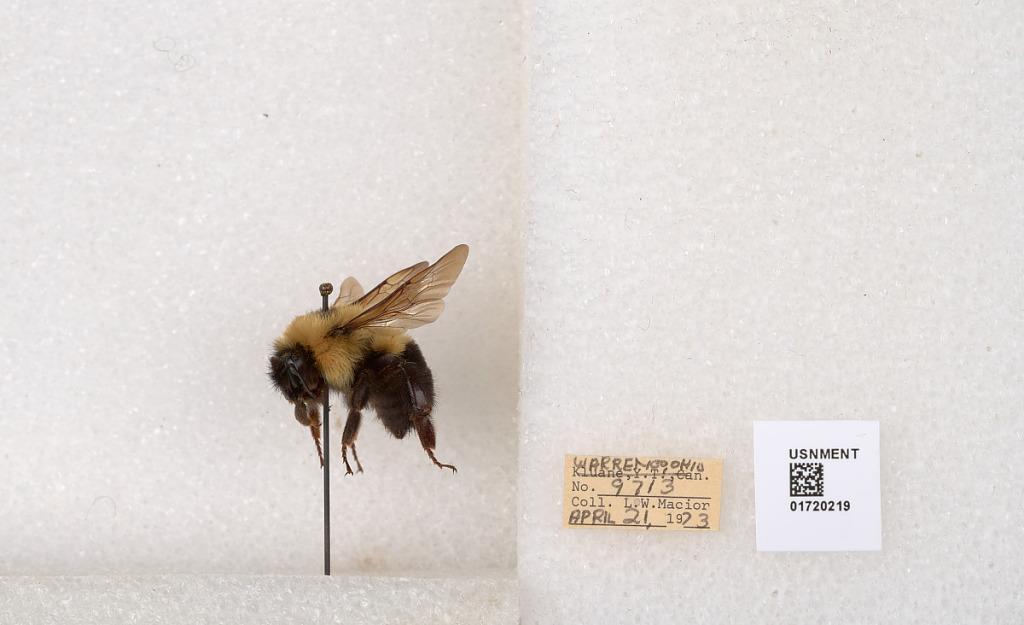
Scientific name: Bombus bimaculatus Cresson
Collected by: L. Macior
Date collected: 1973-4-21
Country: United States
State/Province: Ohio
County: Warren
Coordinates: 39.4276, -84.1668